Sky position (RA, Dec in degrees): 214.303, 1.714
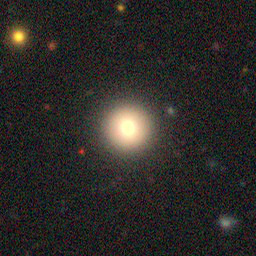
Galaxy morphology: Round Smooth Galaxies